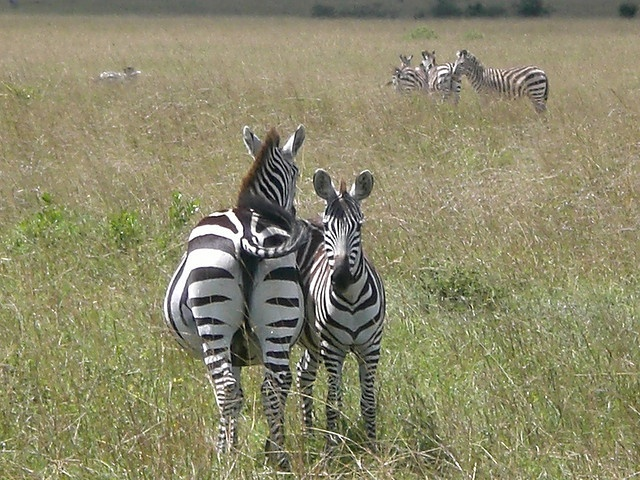
A group of saffaru animals stand in an african fied to eat
A herd of zebras in a grassy field.
The two zebras are standing near one another.
several zebras hang out in the grassy field
Two zebras are next to each other in an open field.